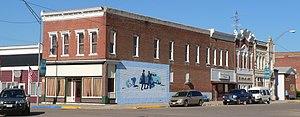
La ville de Ponca est le siège du comté de Dixon, dans l’État de Nebraska, aux États-Unis. Elle comptait 1 062 habitants lors du recensement de 2000.